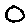
Label: 0